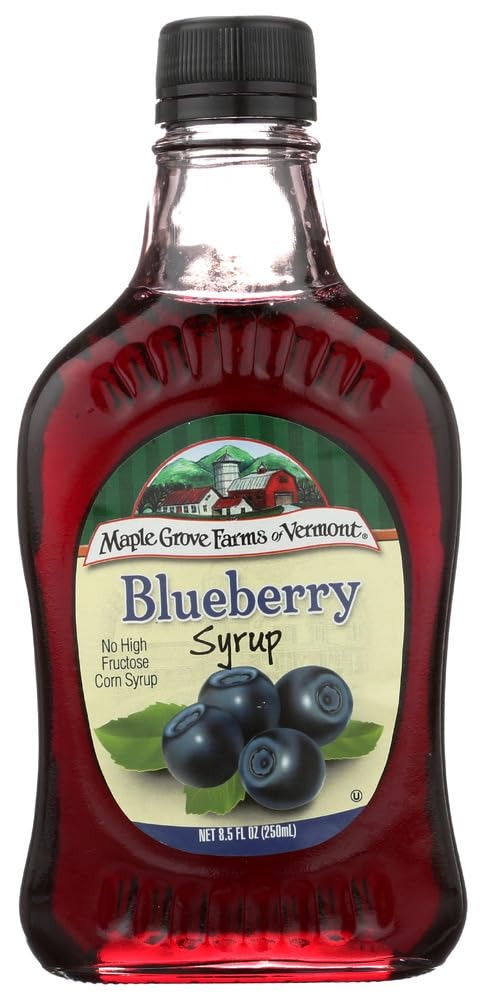
Item Name: Maple Grove Natural Blueberry Syrup (12x8.5 Oz)
Value: 102.0
Unit: Ounce

Price: 26.495